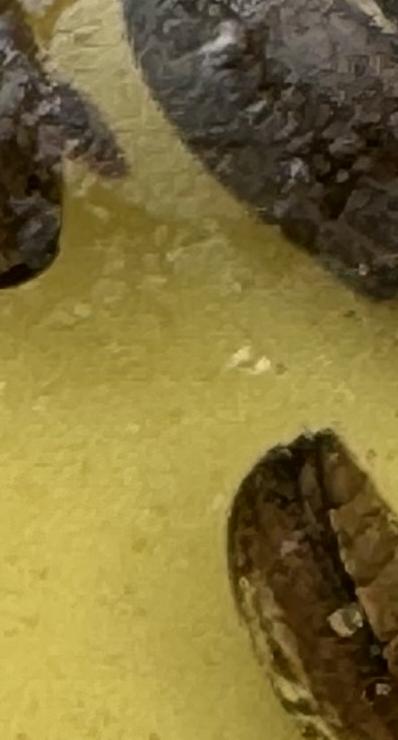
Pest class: pea_leaf_weevil